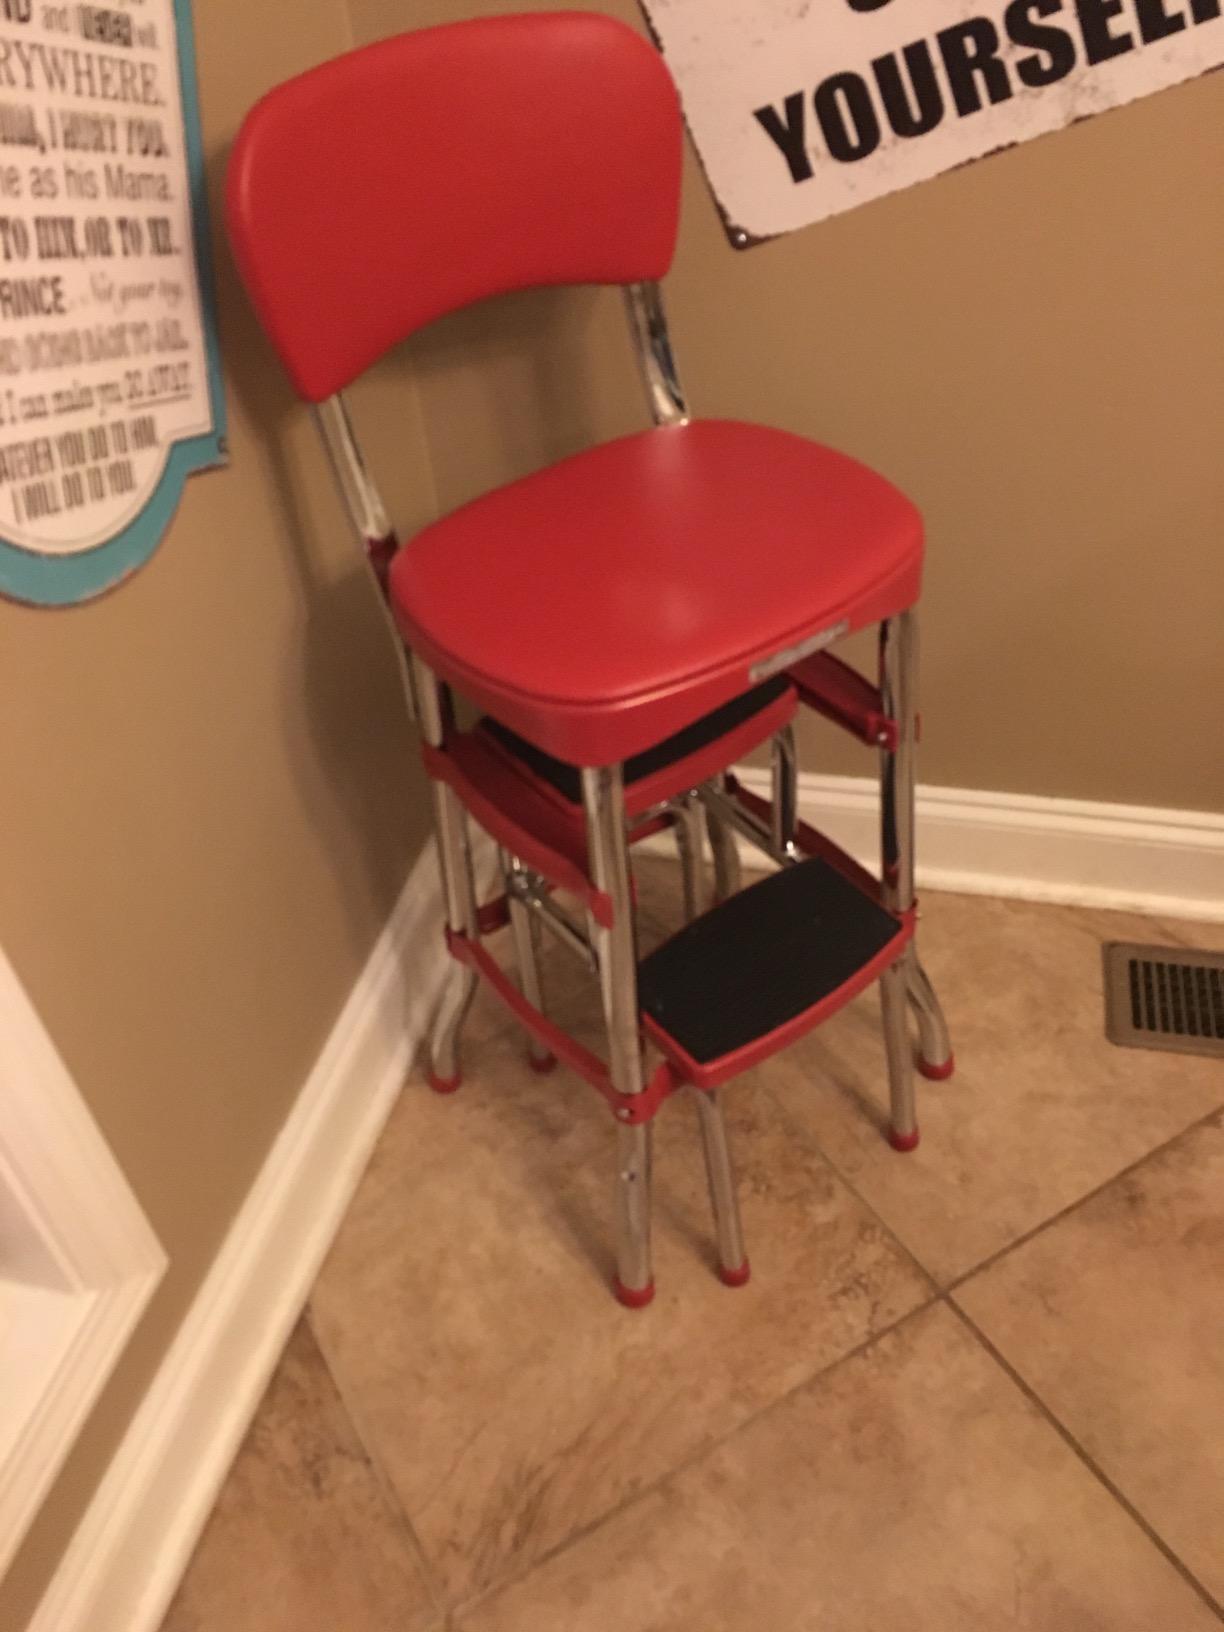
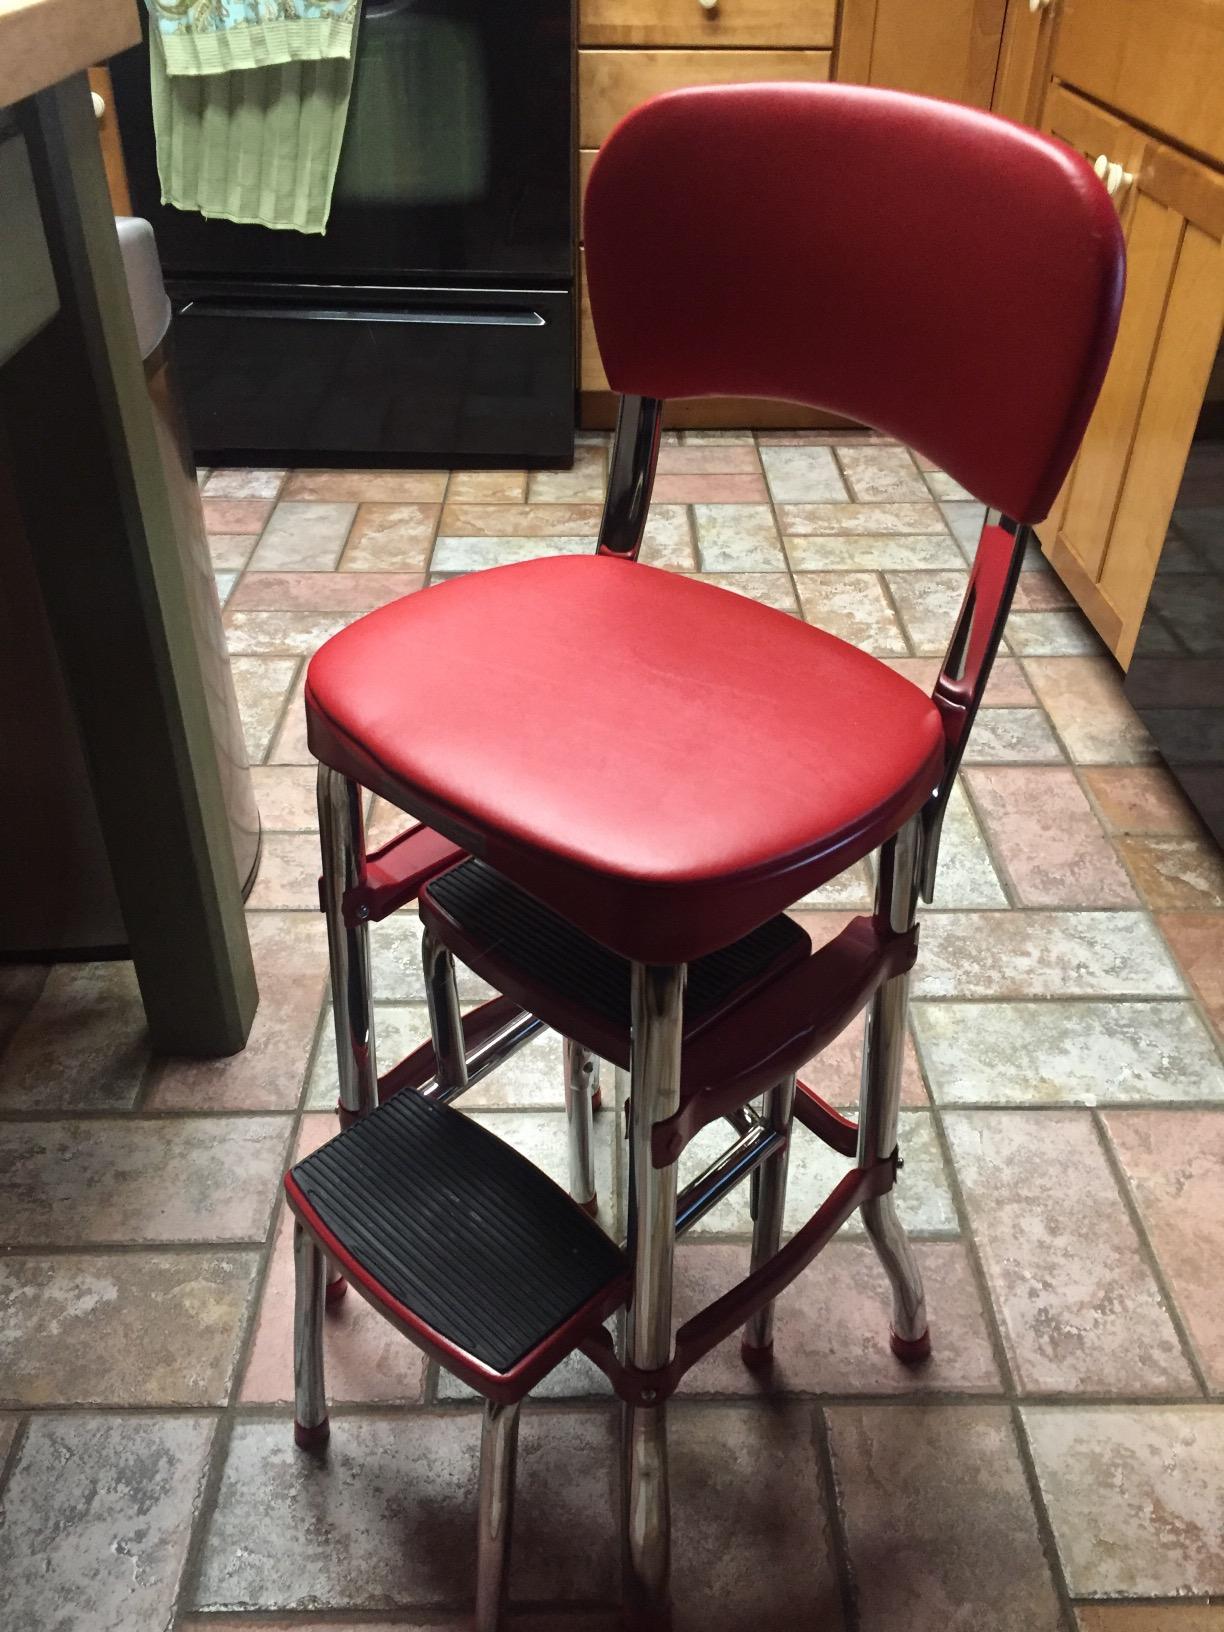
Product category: items_chair
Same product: yes